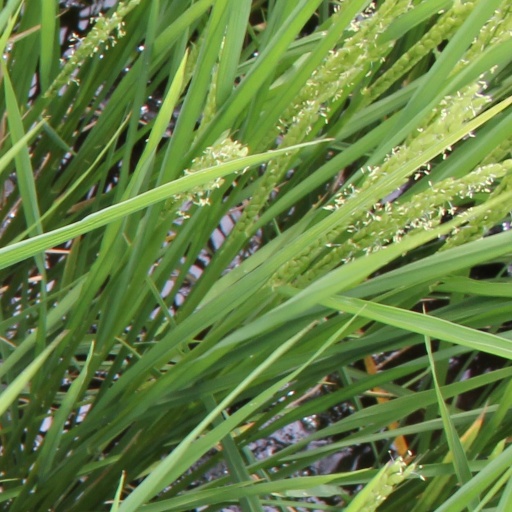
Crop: rice